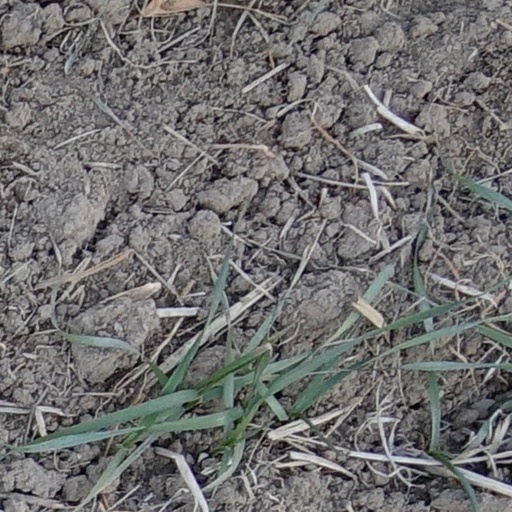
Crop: wheat